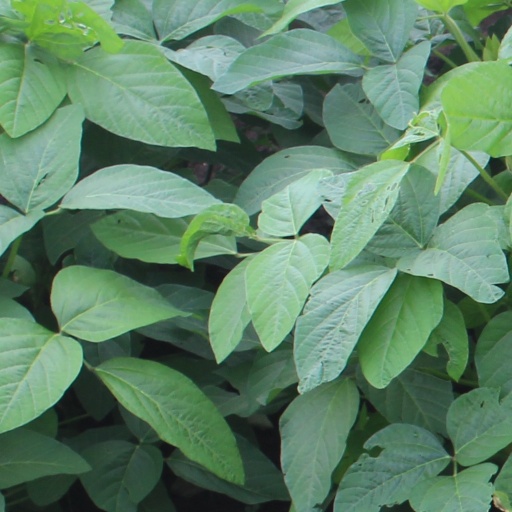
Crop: soybean